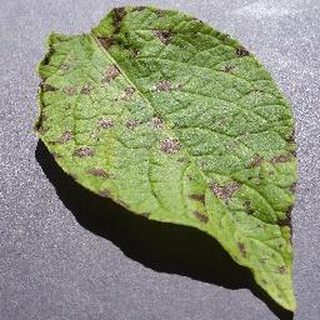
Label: potato_early_blight